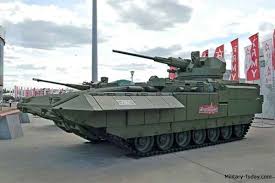
Label: BMP